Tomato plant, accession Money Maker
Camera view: tilt-top (135 deg); turntable rotation: 180 degrees
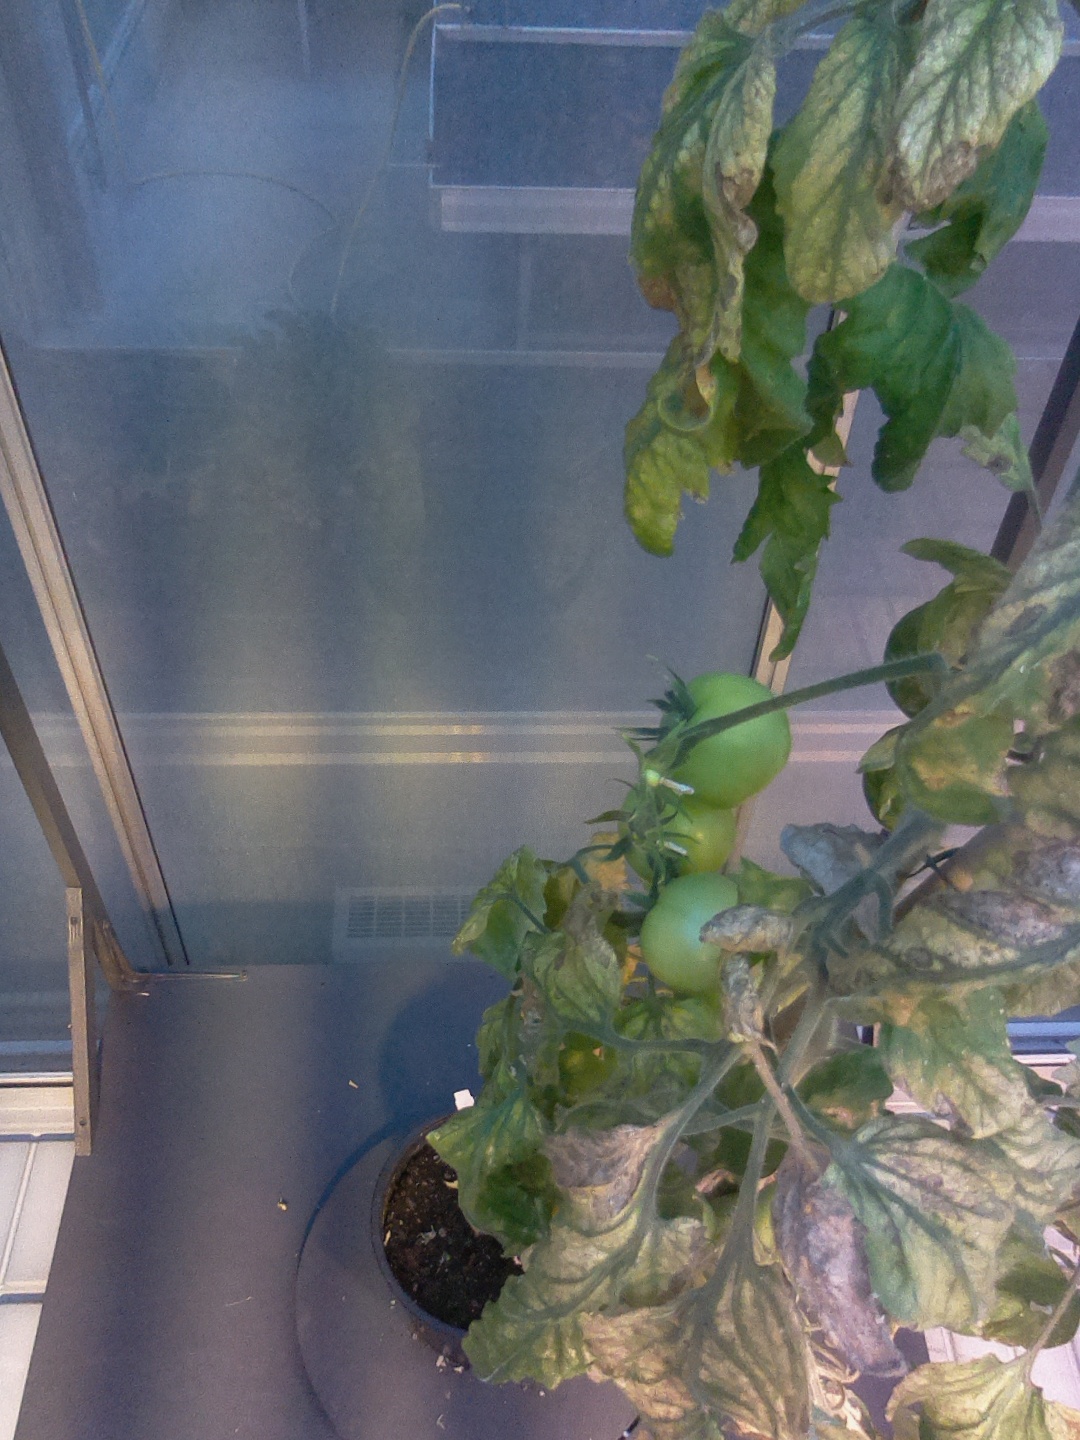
BBCH growth stage 79: 90% -100% of final fruit size